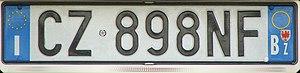
Sur les plaques d'immatriculation italiennes, l’usage des sigles pour les automobiles a commencé le 28 février 1927, à la suite d'une circulaire du ministre des travaux publics n. 3361 avec laquelle naît le nouveau code de la route. Précédemment on utilisait un code numérique de deux chiffres qui marquait la province remplacé par deux lettres choisies parmi les plus représentatives de celles contenues dans le nom de la cité. Unique exception : la province de Rome à laquelle, afin de comprendre qu’il s’agit de la capitale de l’Italie, est concédé le privilège de porter le nom de la ville en entier, « Roma », écrit en caractères d’imprimerie, parfois entièrement en majuscules.